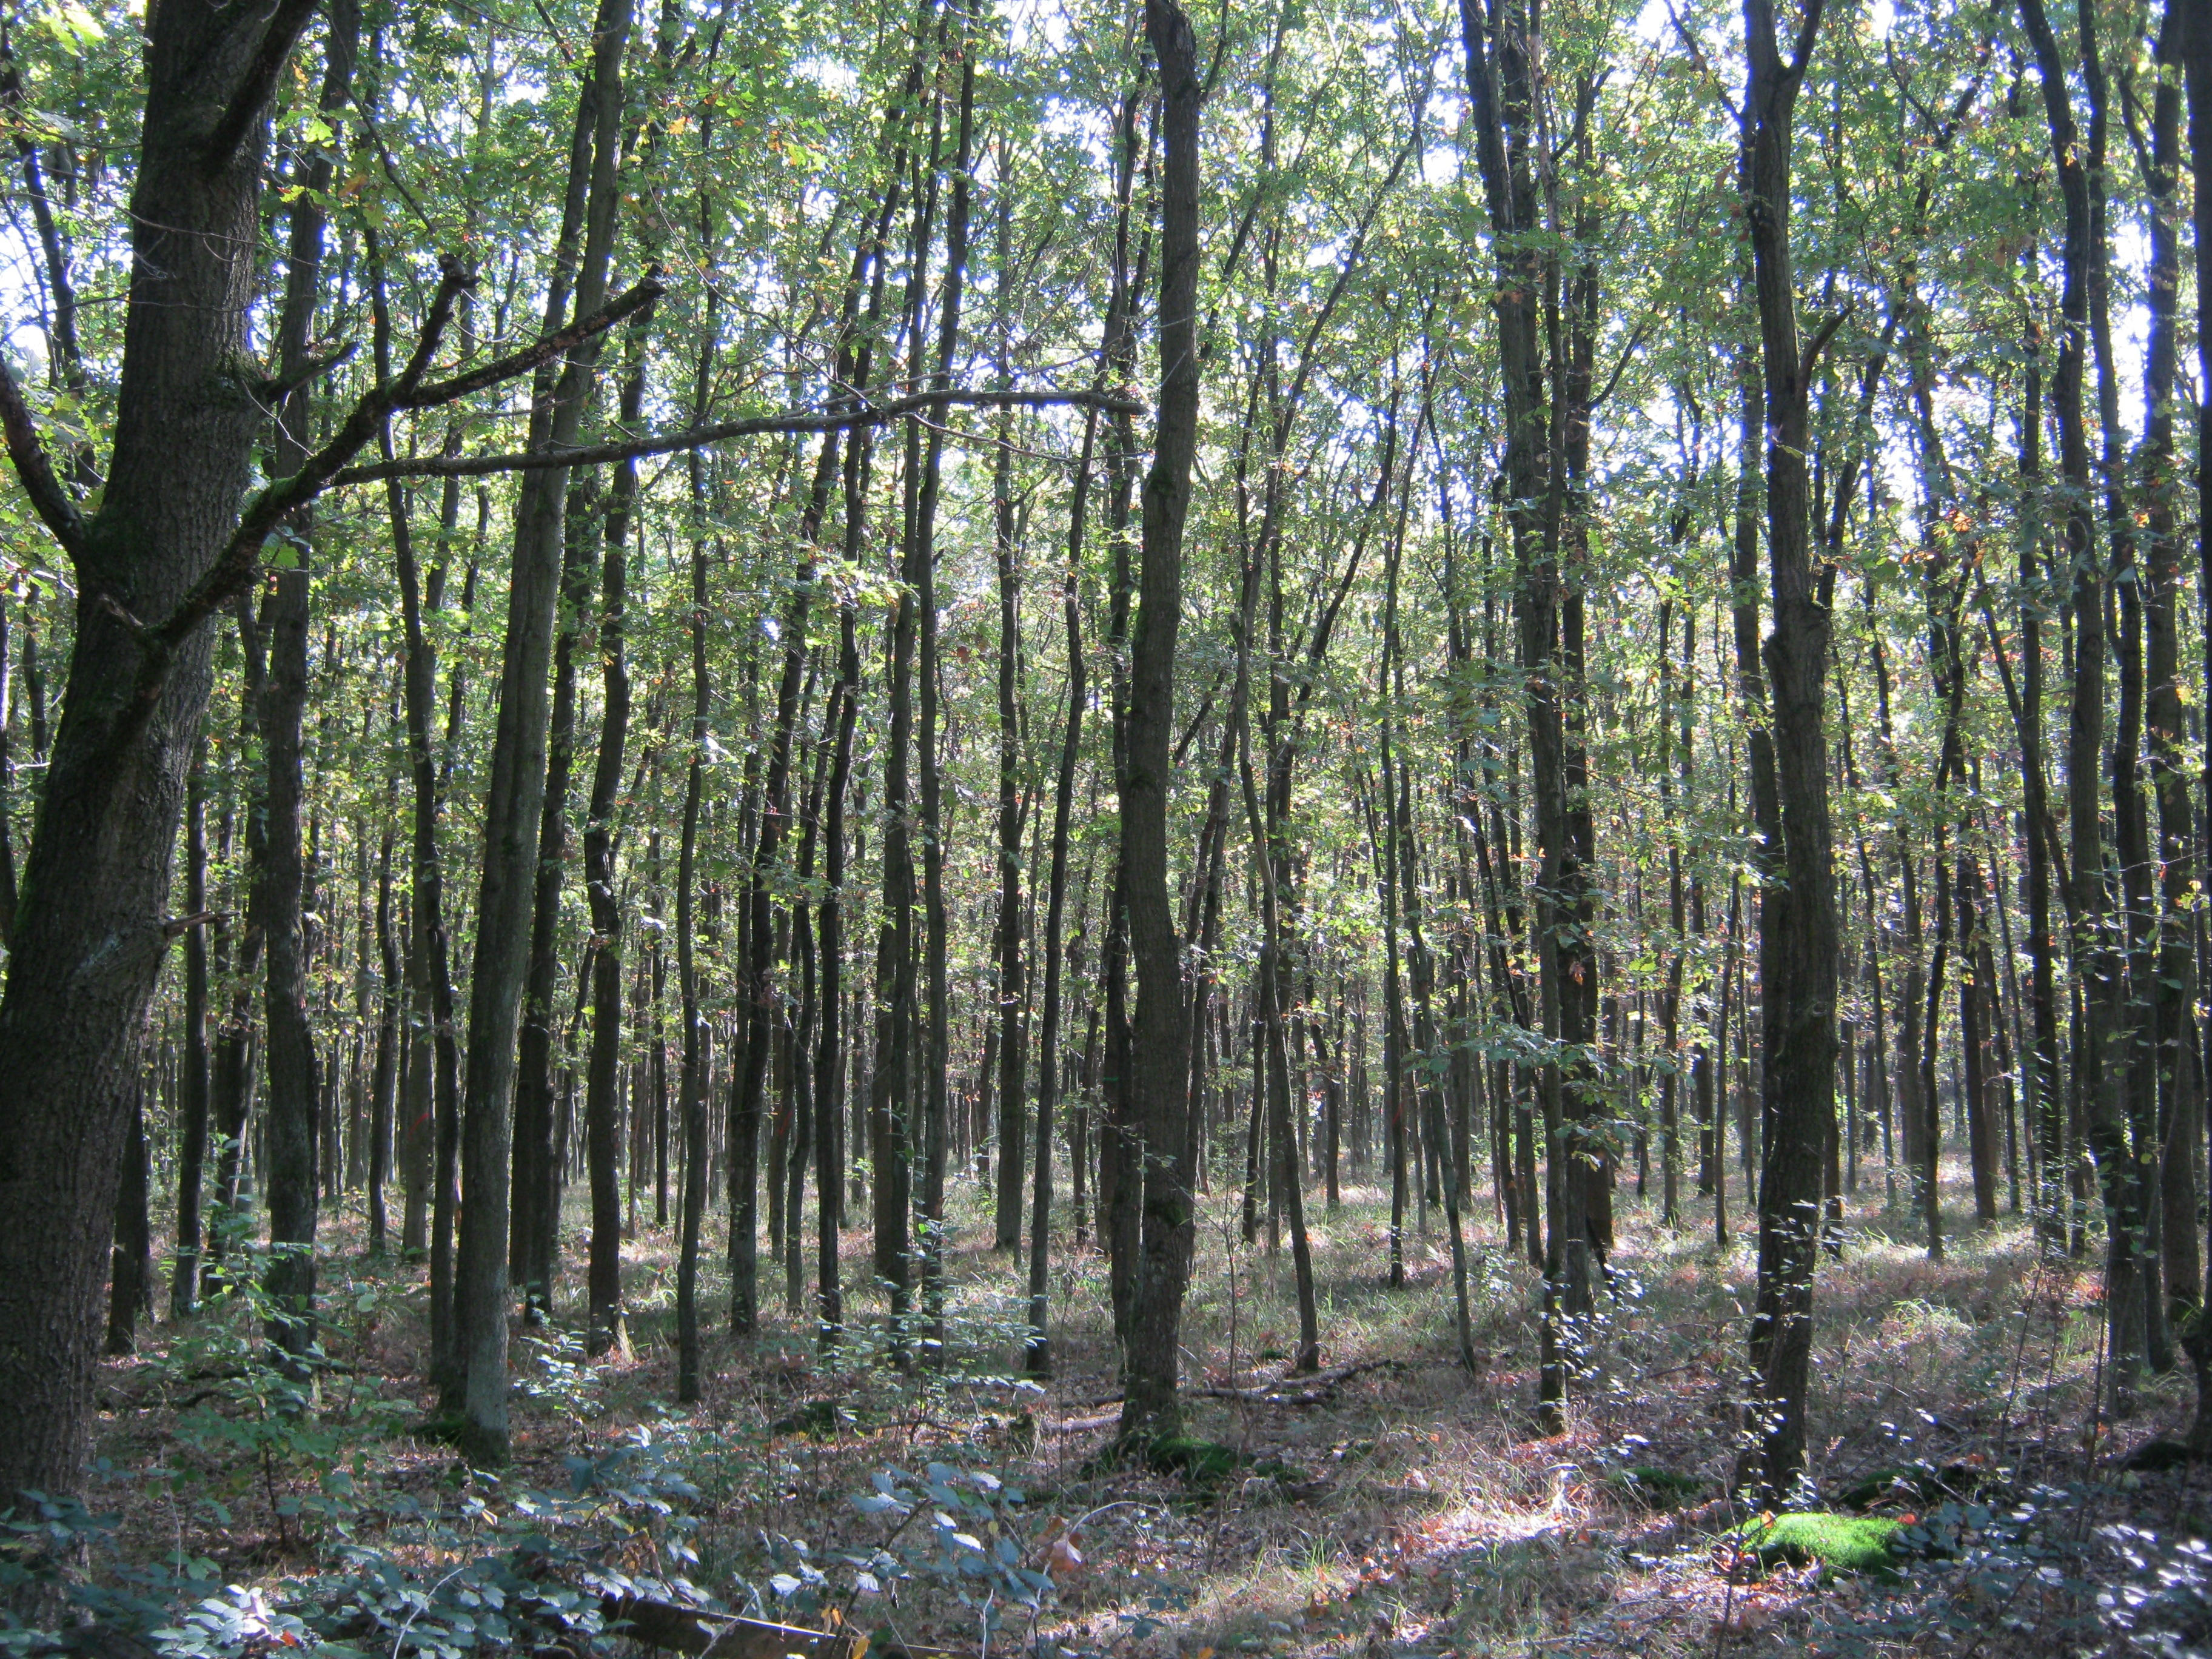
tree, forest, wilderness, plant, trail, autumn, emerge, spruce, rainforest, deciduous, wetland, grove, woodland, habitat, fall foliage, autumn forest, ecosystem, fall leaves, golden autumn, colors of autumn, biome, old growth forest, oak forest, natural environment, geographical feature, woody plant, temperate broadleaf and mixed forest, temperate coniferous forest